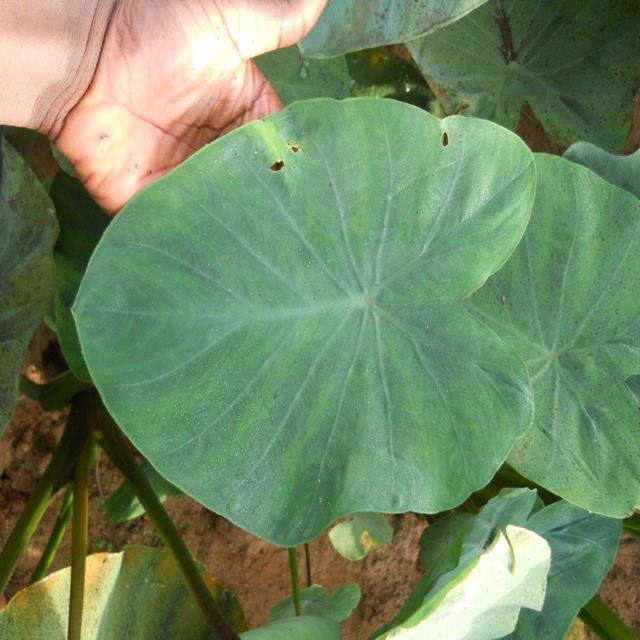
Label: Healthy